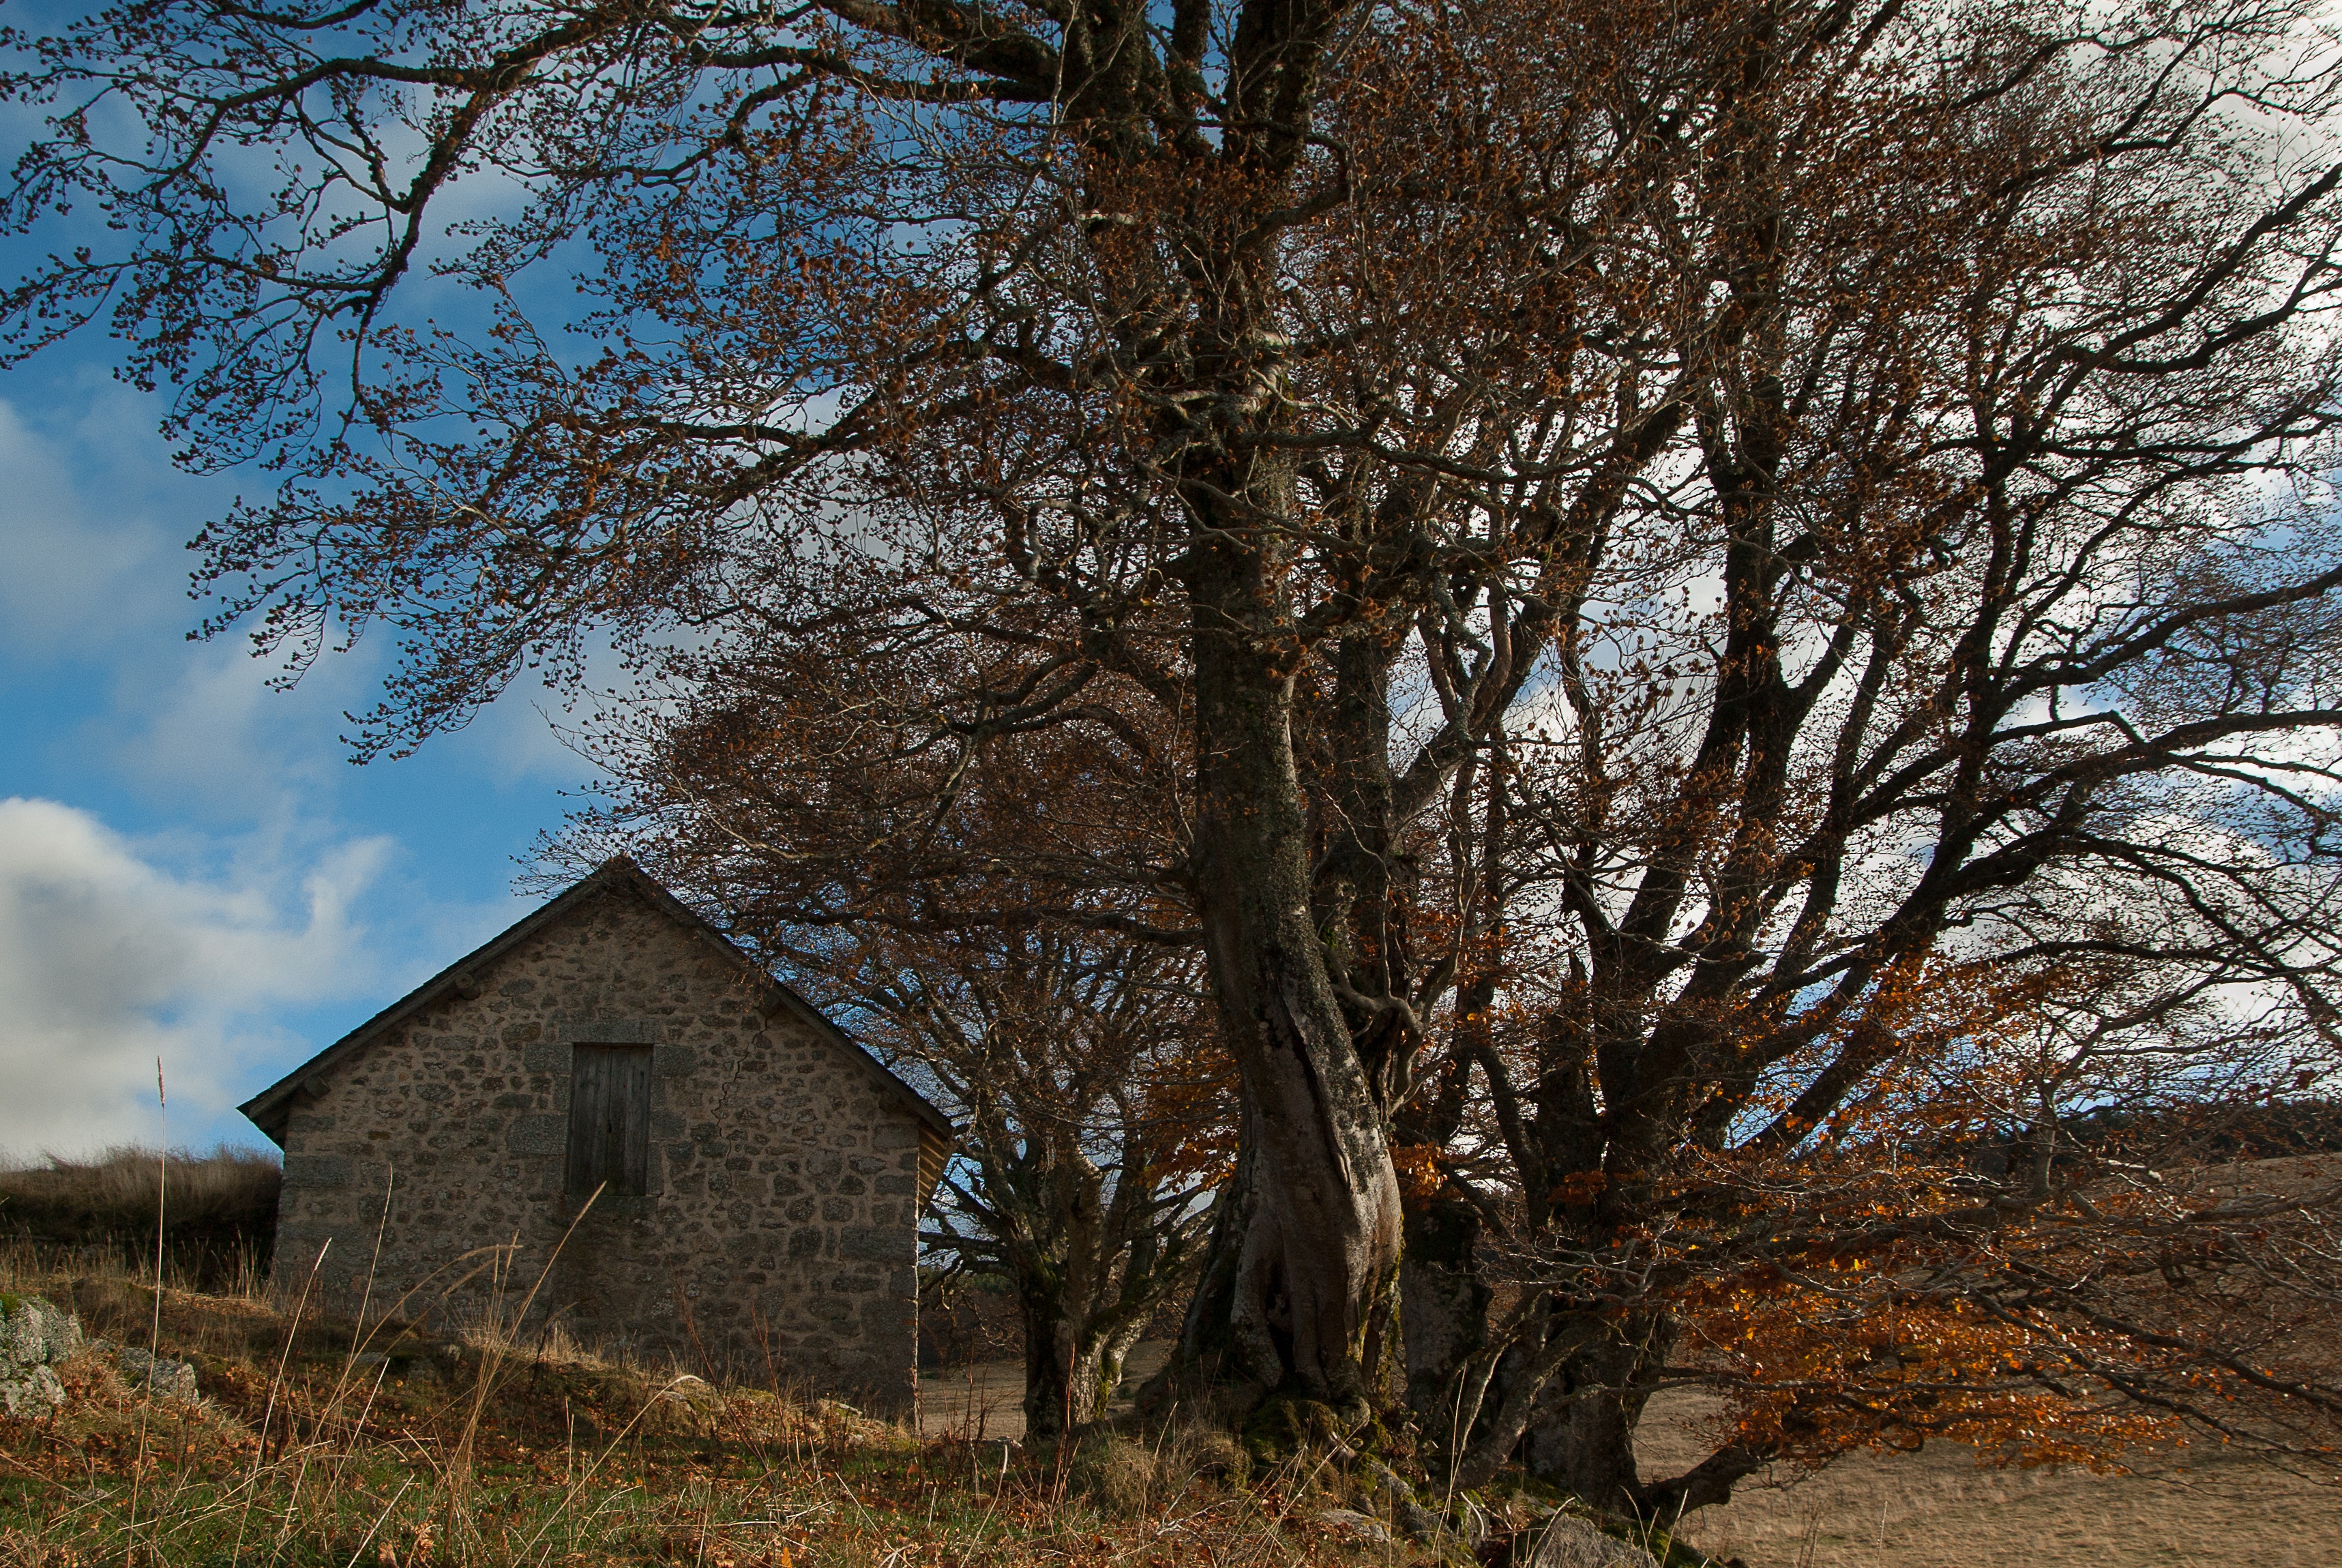
landscape, tree, nature, forest, wilderness, branch, winter, plant, house, leaf, flower, autumn, season, woodland, lozere, beech, berger, rural area, woody plant, buron